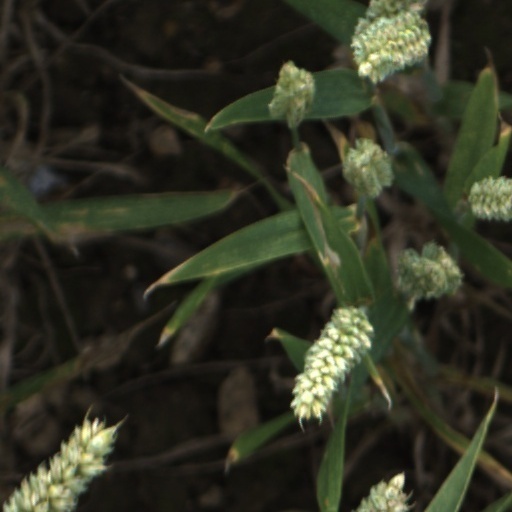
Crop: wheat